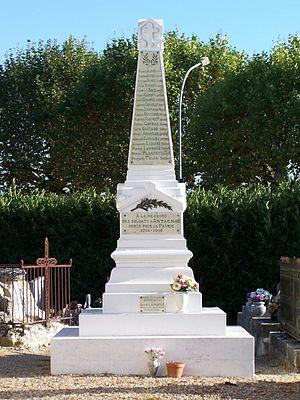
Monument aux morts d'Antagnac (Lot-et-Garonne, France)
Antagnac est une commune du Sud-Ouest de la France, située dans le département de Lot-et-Garonne, en région Nouvelle-Aquitaine.
Ancienne commune de Lot-et-Garonne, la commune de Antagnac-Ruffiac a existé de 1973 à 2001.